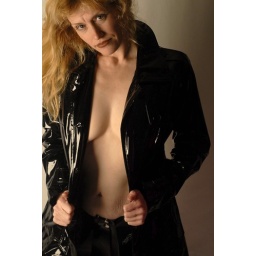
Tamia in shiny black coat and black shirt topless